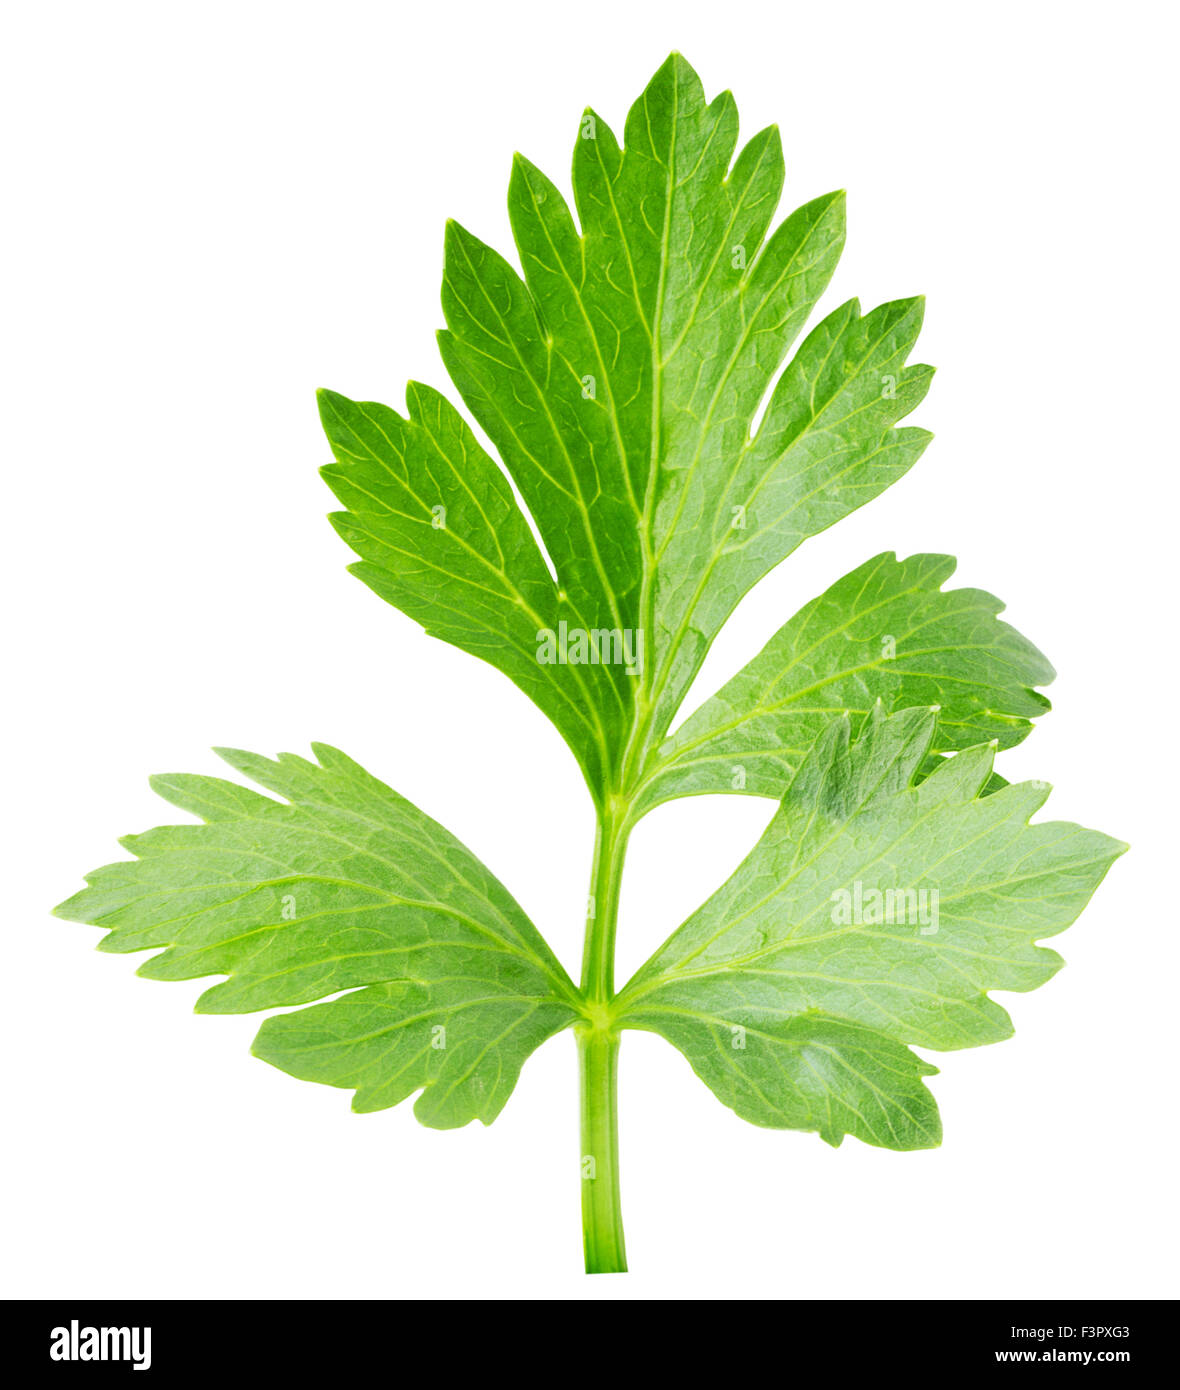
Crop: unknown
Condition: celery